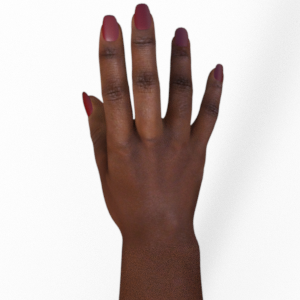
Label: paper